Villemanoche

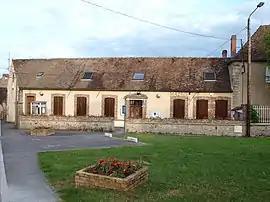
The town hall in Villemanoche

Villemanoche is a commune in the Yonne department in Bourgogne-Franche-Comté in north-central France.